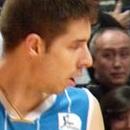
Age: 25